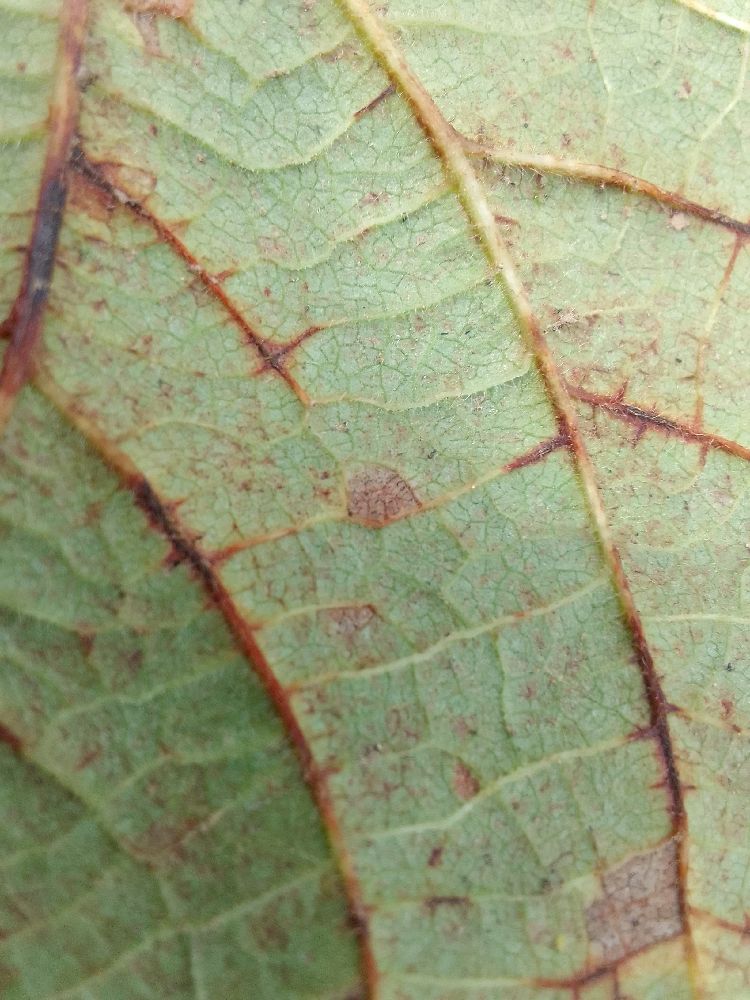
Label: anthracnose